Nationalism

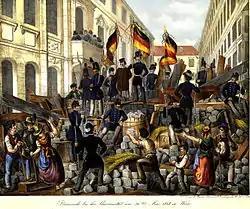
Revolutionaries in Vienna with German tricolor flags, May 1848

Nationalism in France gained early expressions in France's revolutionary government. In 1793, that government declared a mass conscription ("levée en masse") with a call to service: